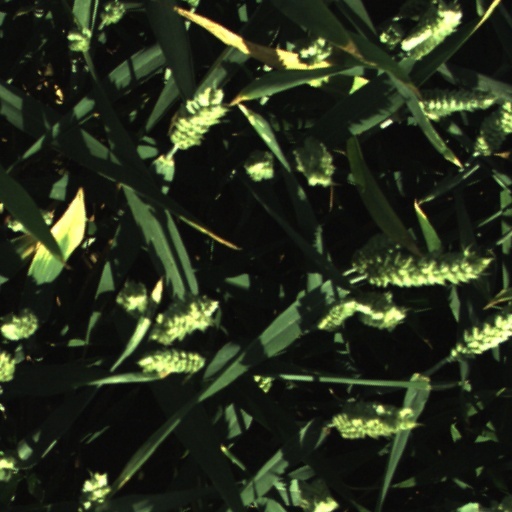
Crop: wheat